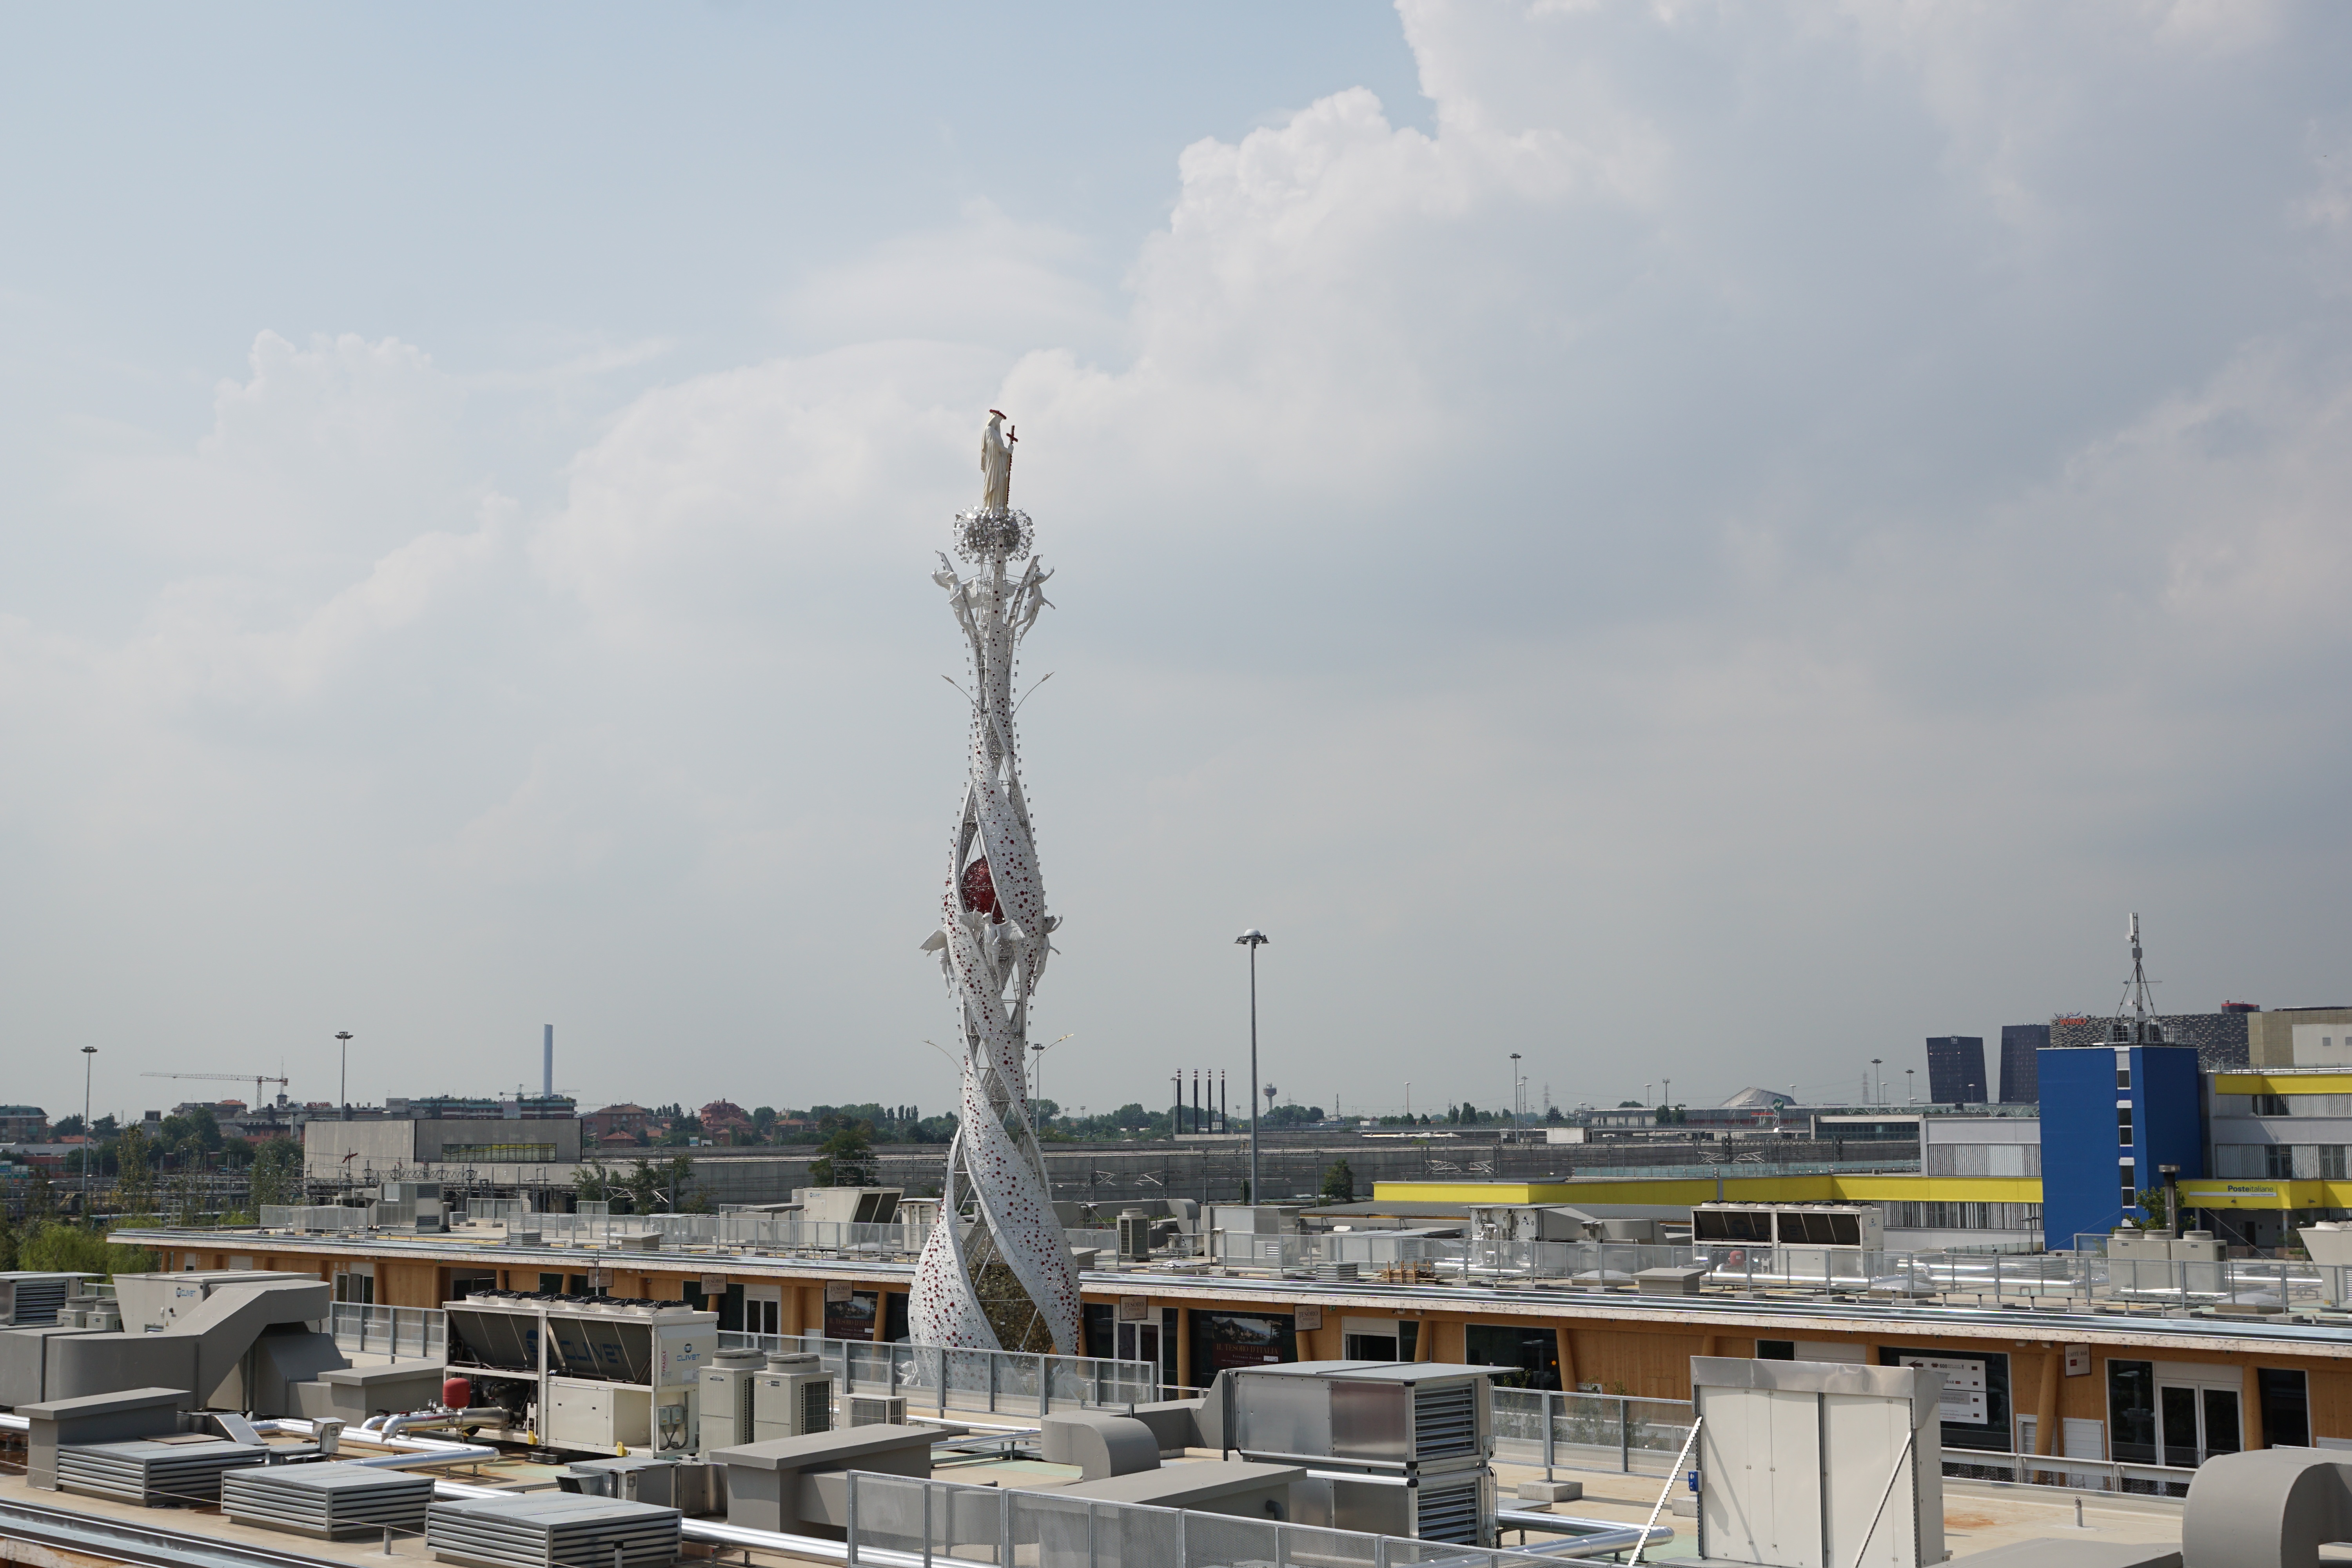
architecture, structure, construction, vehicle, modern, stadium, expo, milan, construction equipment, world's fair, power station, outdoor structure